Philip Drugeth

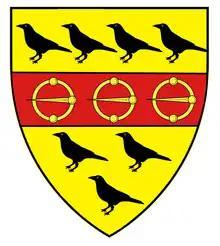
Coat-of-arms of the Drugeth family

Philip Drugeth was born into a Neapolitan noble family, which originated from the Kingdom of France. They belonged to those Italian elite of Ultramontane (French or Provençal) origin, who arrived to Apulia (Southern Italy) with Charles I of Anjou – brother of Louis IX of France –, who conquered the Kingdom of Sicily in 1266. Drugeth was the younger son of John Drugeth and a certain Isabella from an unidentified family. According to the narration of Charles I of Hungary, Drugeth and the king were about the same age, consequently he was born around 1288. His elder brother John was a year or two older than him. They also had a sister Matilda. They were all still minors at the turn of the 13th and 14th centuries, because their names appeared in diminutive forms in a single document around 1300 (""Joannoctus, Filippoctus et Matchtilda Drugetii""). According to Charles, Drugeth also had military training, it is possible he was already trained as a squire or knight at the time of his arrival to Hungary.